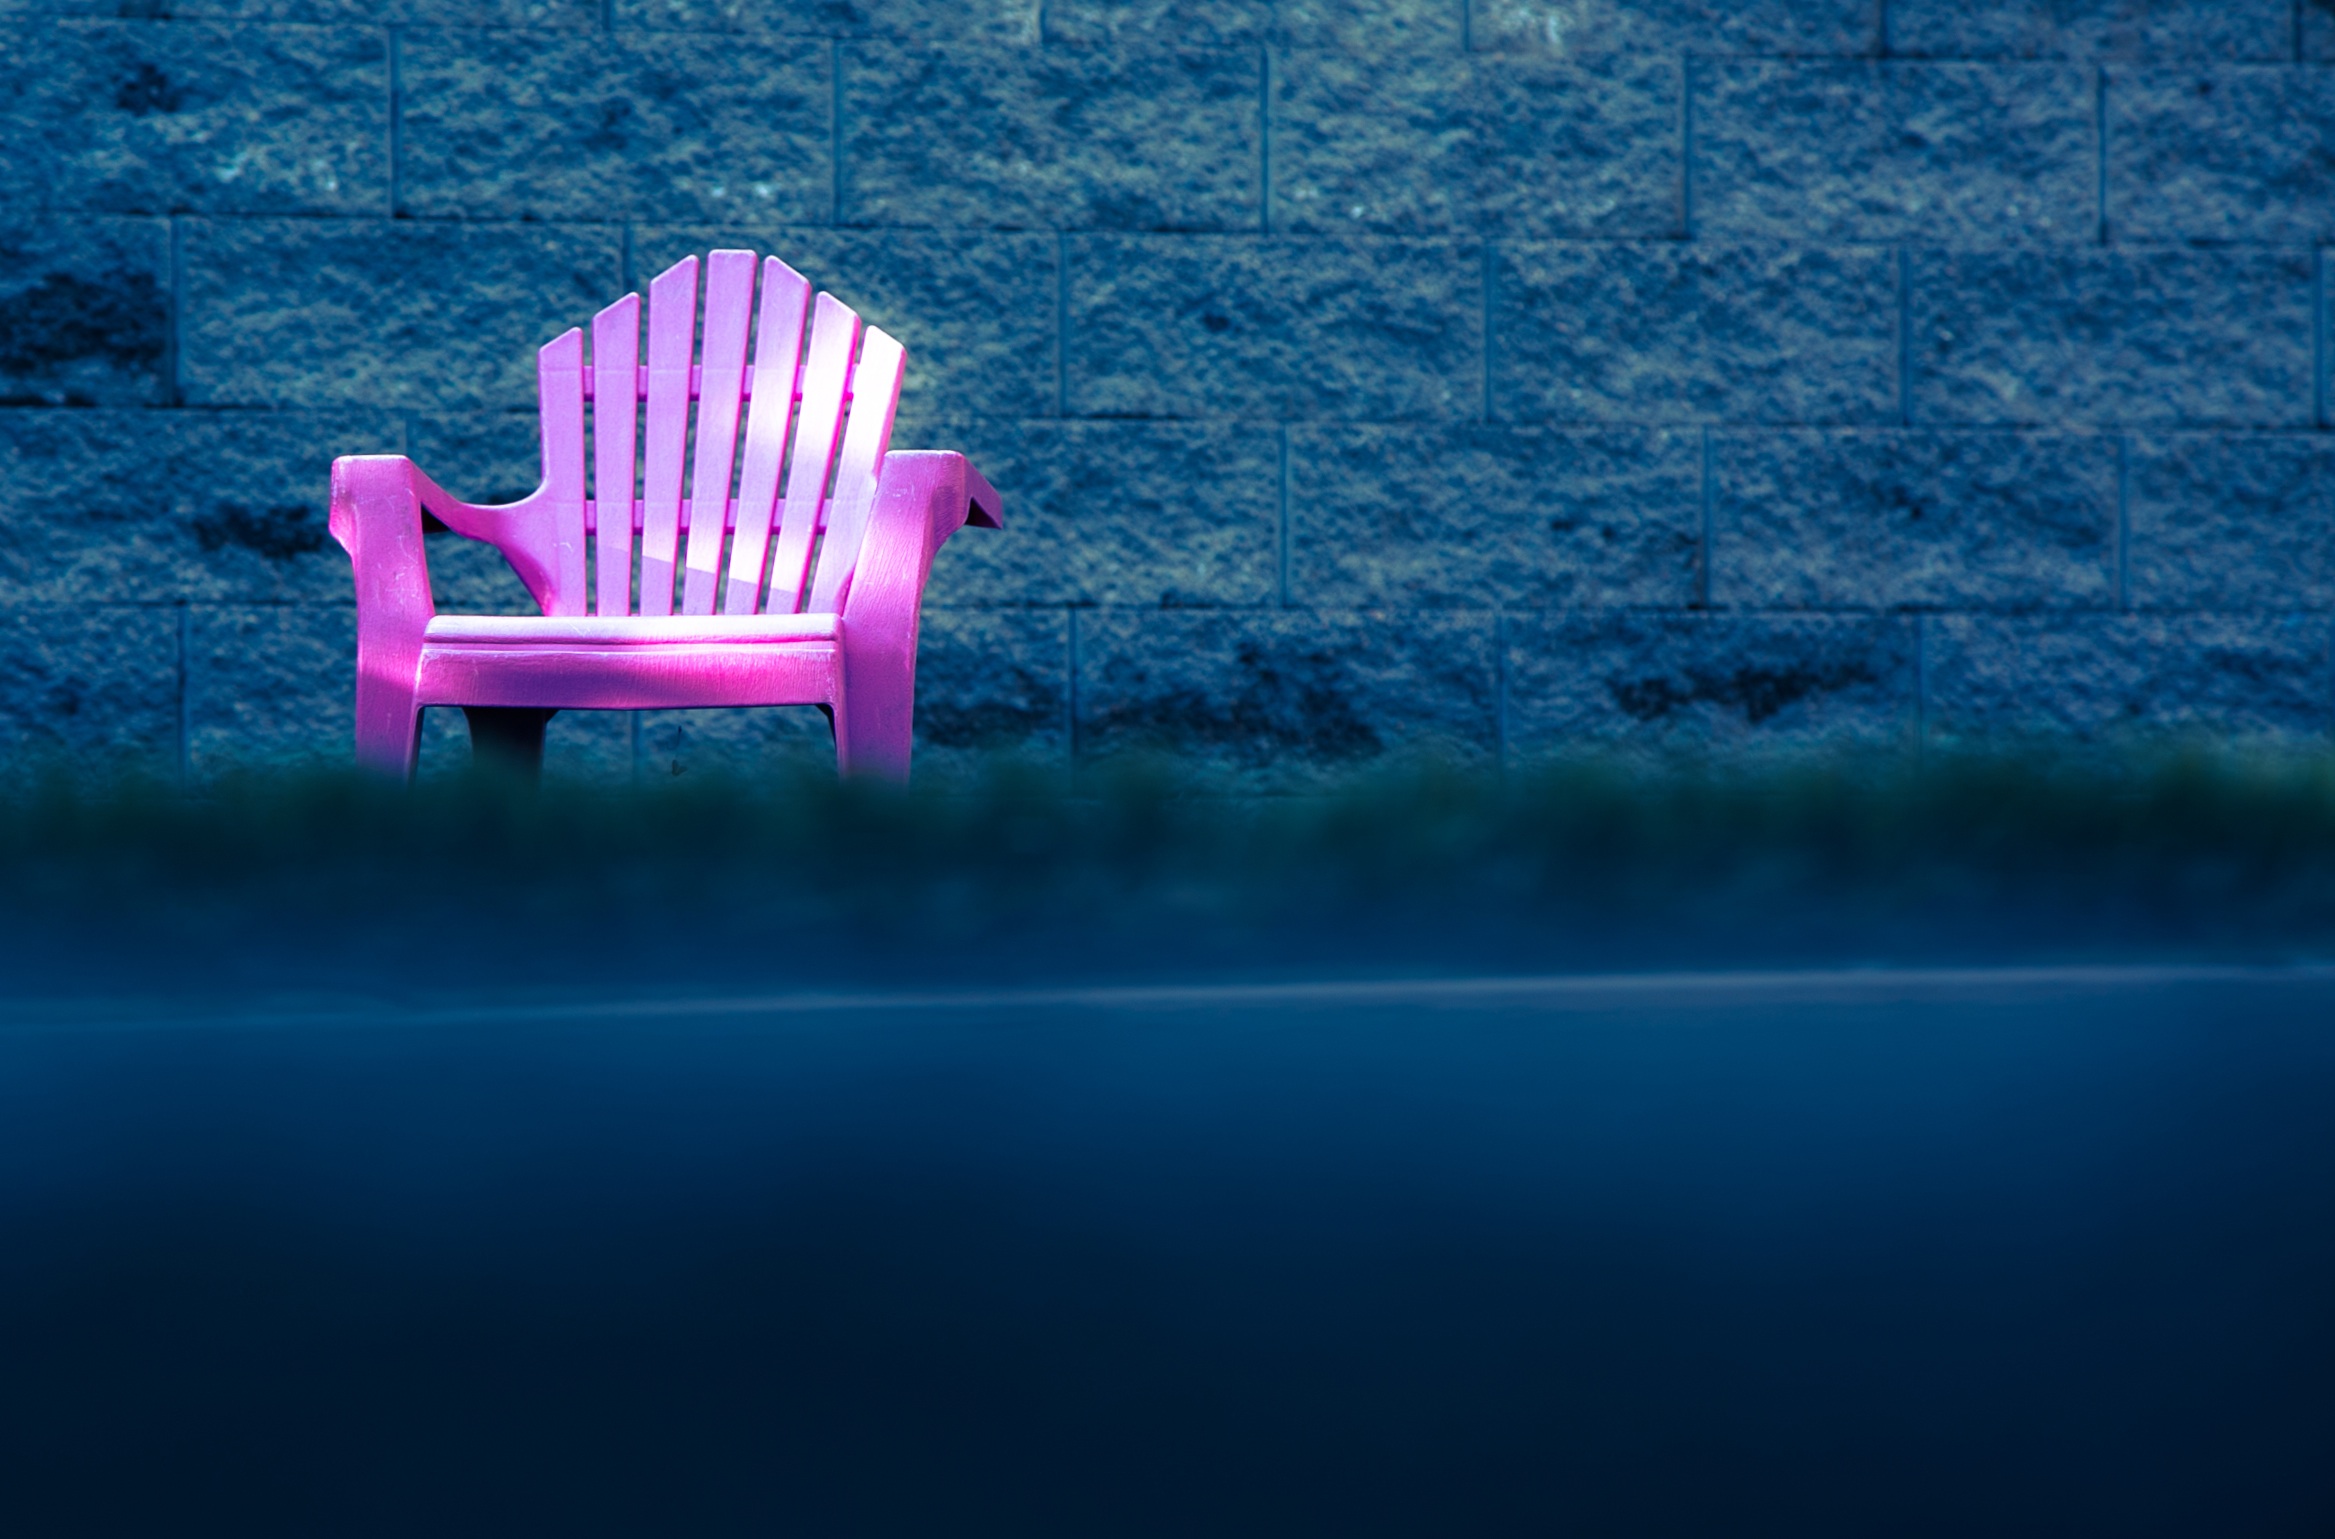
sea, light, underwater, reflection, color, blue, screenshot, atmosphere of earth, computer wallpaper